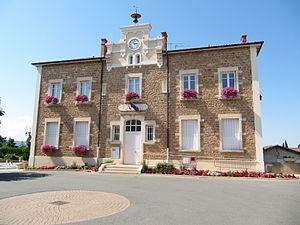
Lachassagne est une commune française située dans le département du Rhône, en région Auvergne-Rhône-Alpes.